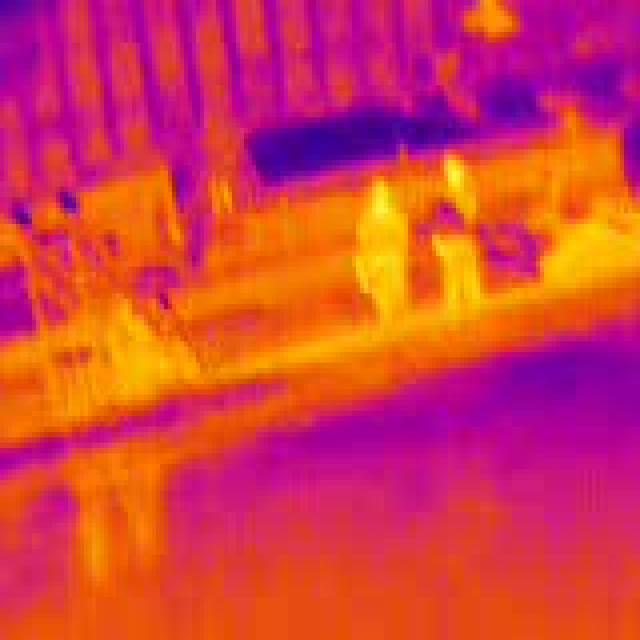
Detected objects:
label: person
label: person